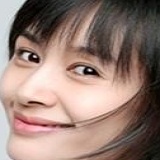
diễn viên Vương Tử Văn